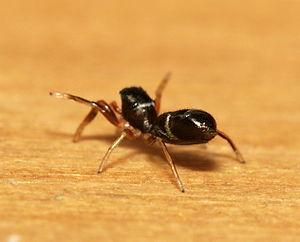
Synageles venator est une espèce d'araignées aranéomorphes de la famille des Salticidae.